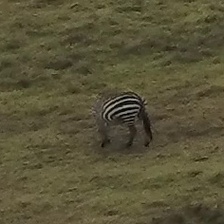
Pose orientation: left